Kohlschütter (crater)

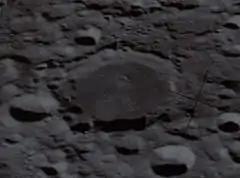
Oblique Apollo 13 image, facing east

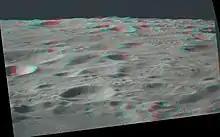
Anaglyph of part of Kohlschütter crater (left foreground) and the terrain north of it.

Kohlschütter is a lunar impact crater that cannot be viewed directly from the Earth as it lies on the Moon's far side. It is located a couple of hundred kilometers to the southeast of the Mare Moscoviense, and due south of the smaller crater Nagaoka. It is a relatively isolated formation surrounded by a multitude of smaller impacts typical of the battered far side.